William the Conqueror

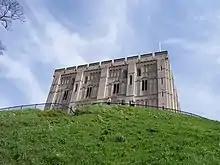
Norwich Castle. The keep dates to after the Revolt of the Earls, but the castle mound is earlier.

The battle began at about 9 am on 14 October and lasted all day. While a broad outline is known, the exact events are obscured by contradictory accounts. Although the numbers on each side were about equal, William had both cavalry and infantry, including many archers, while Harold had only foot soldiers and few, if any, archers. The English soldiers formed up as a shield wall along the ridge and were at first so effective that William's army was thrown back with heavy casualties. Some of William's Breton troops panicked and fled, and some of the English troops appear to have pursued the fleeing Bretons until they themselves were attacked and destroyed by Norman cavalry. During the Bretons' flight, rumours swept through the Norman forces that the duke had been killed, but William succeeded in rallying his troops. Two further Norman retreats were feigned, to draw the English into pursuit and expose them to repeated attacks by the Norman cavalry. The available sources are more confused about events in the afternoon, but it appears that the decisive event was Harold's death, about which differing stories are told. William of Jumièges claimed that Harold was killed by the duke. The Bayeux Tapestry has been claimed to show Harold's death by an arrow to the eye, but that may be a later reworking of the tapestry to conform to 12th-century stories in which Harold was slain by an arrow wound to the head.